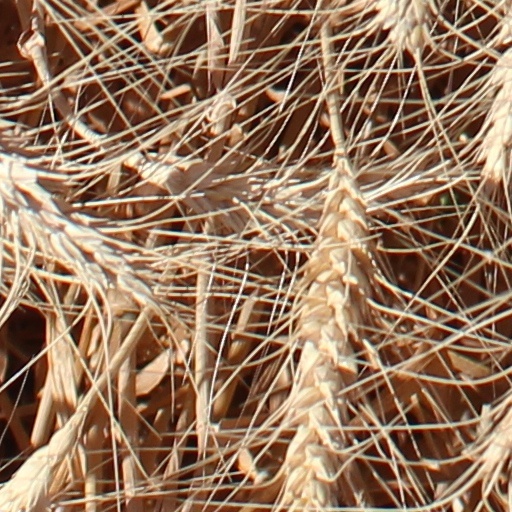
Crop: wheat